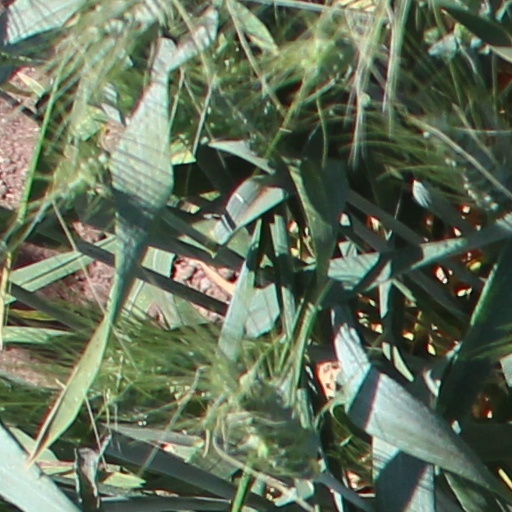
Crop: wheat